Edward Livingston Trudeau

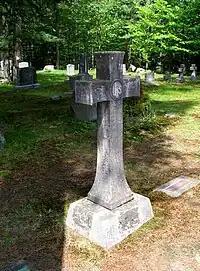
Trudeau's gravesite, St. Johns in the Wilderness Church, Paul Smiths, New York

Edward Livingston Trudeau (October 5, 1848 – November 15, 1915) was an American physician who established the Adirondack Cottage Sanitarium at Saranac Lake for the treatment of tuberculosis.